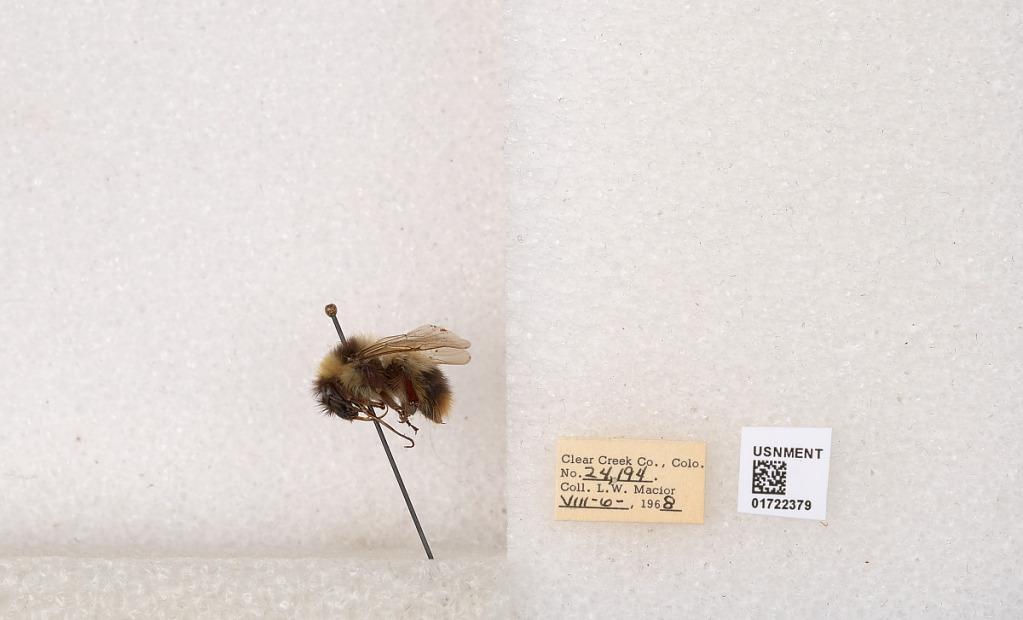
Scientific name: Bombus kirbyellus
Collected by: L. Macior
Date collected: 1968-8-6
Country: United States
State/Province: Colorado
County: Clear Creek
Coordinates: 39.6891, -105.644